Offending religious feelings (Poland)

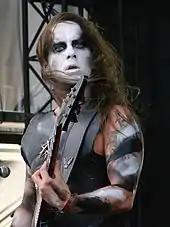
Darski performing at Hellfest 2010

In 2008, musician Adam Darski tore up a Bible during a performance, referring to it as "the book of lies". He was acquitted after the performance was deemed not to be sufficiently public, the audience had bought tickets and consented to the performance, and only one audience member complained. After his acquittal, Darski announced his intention to hold "Satanist communion" during performances.